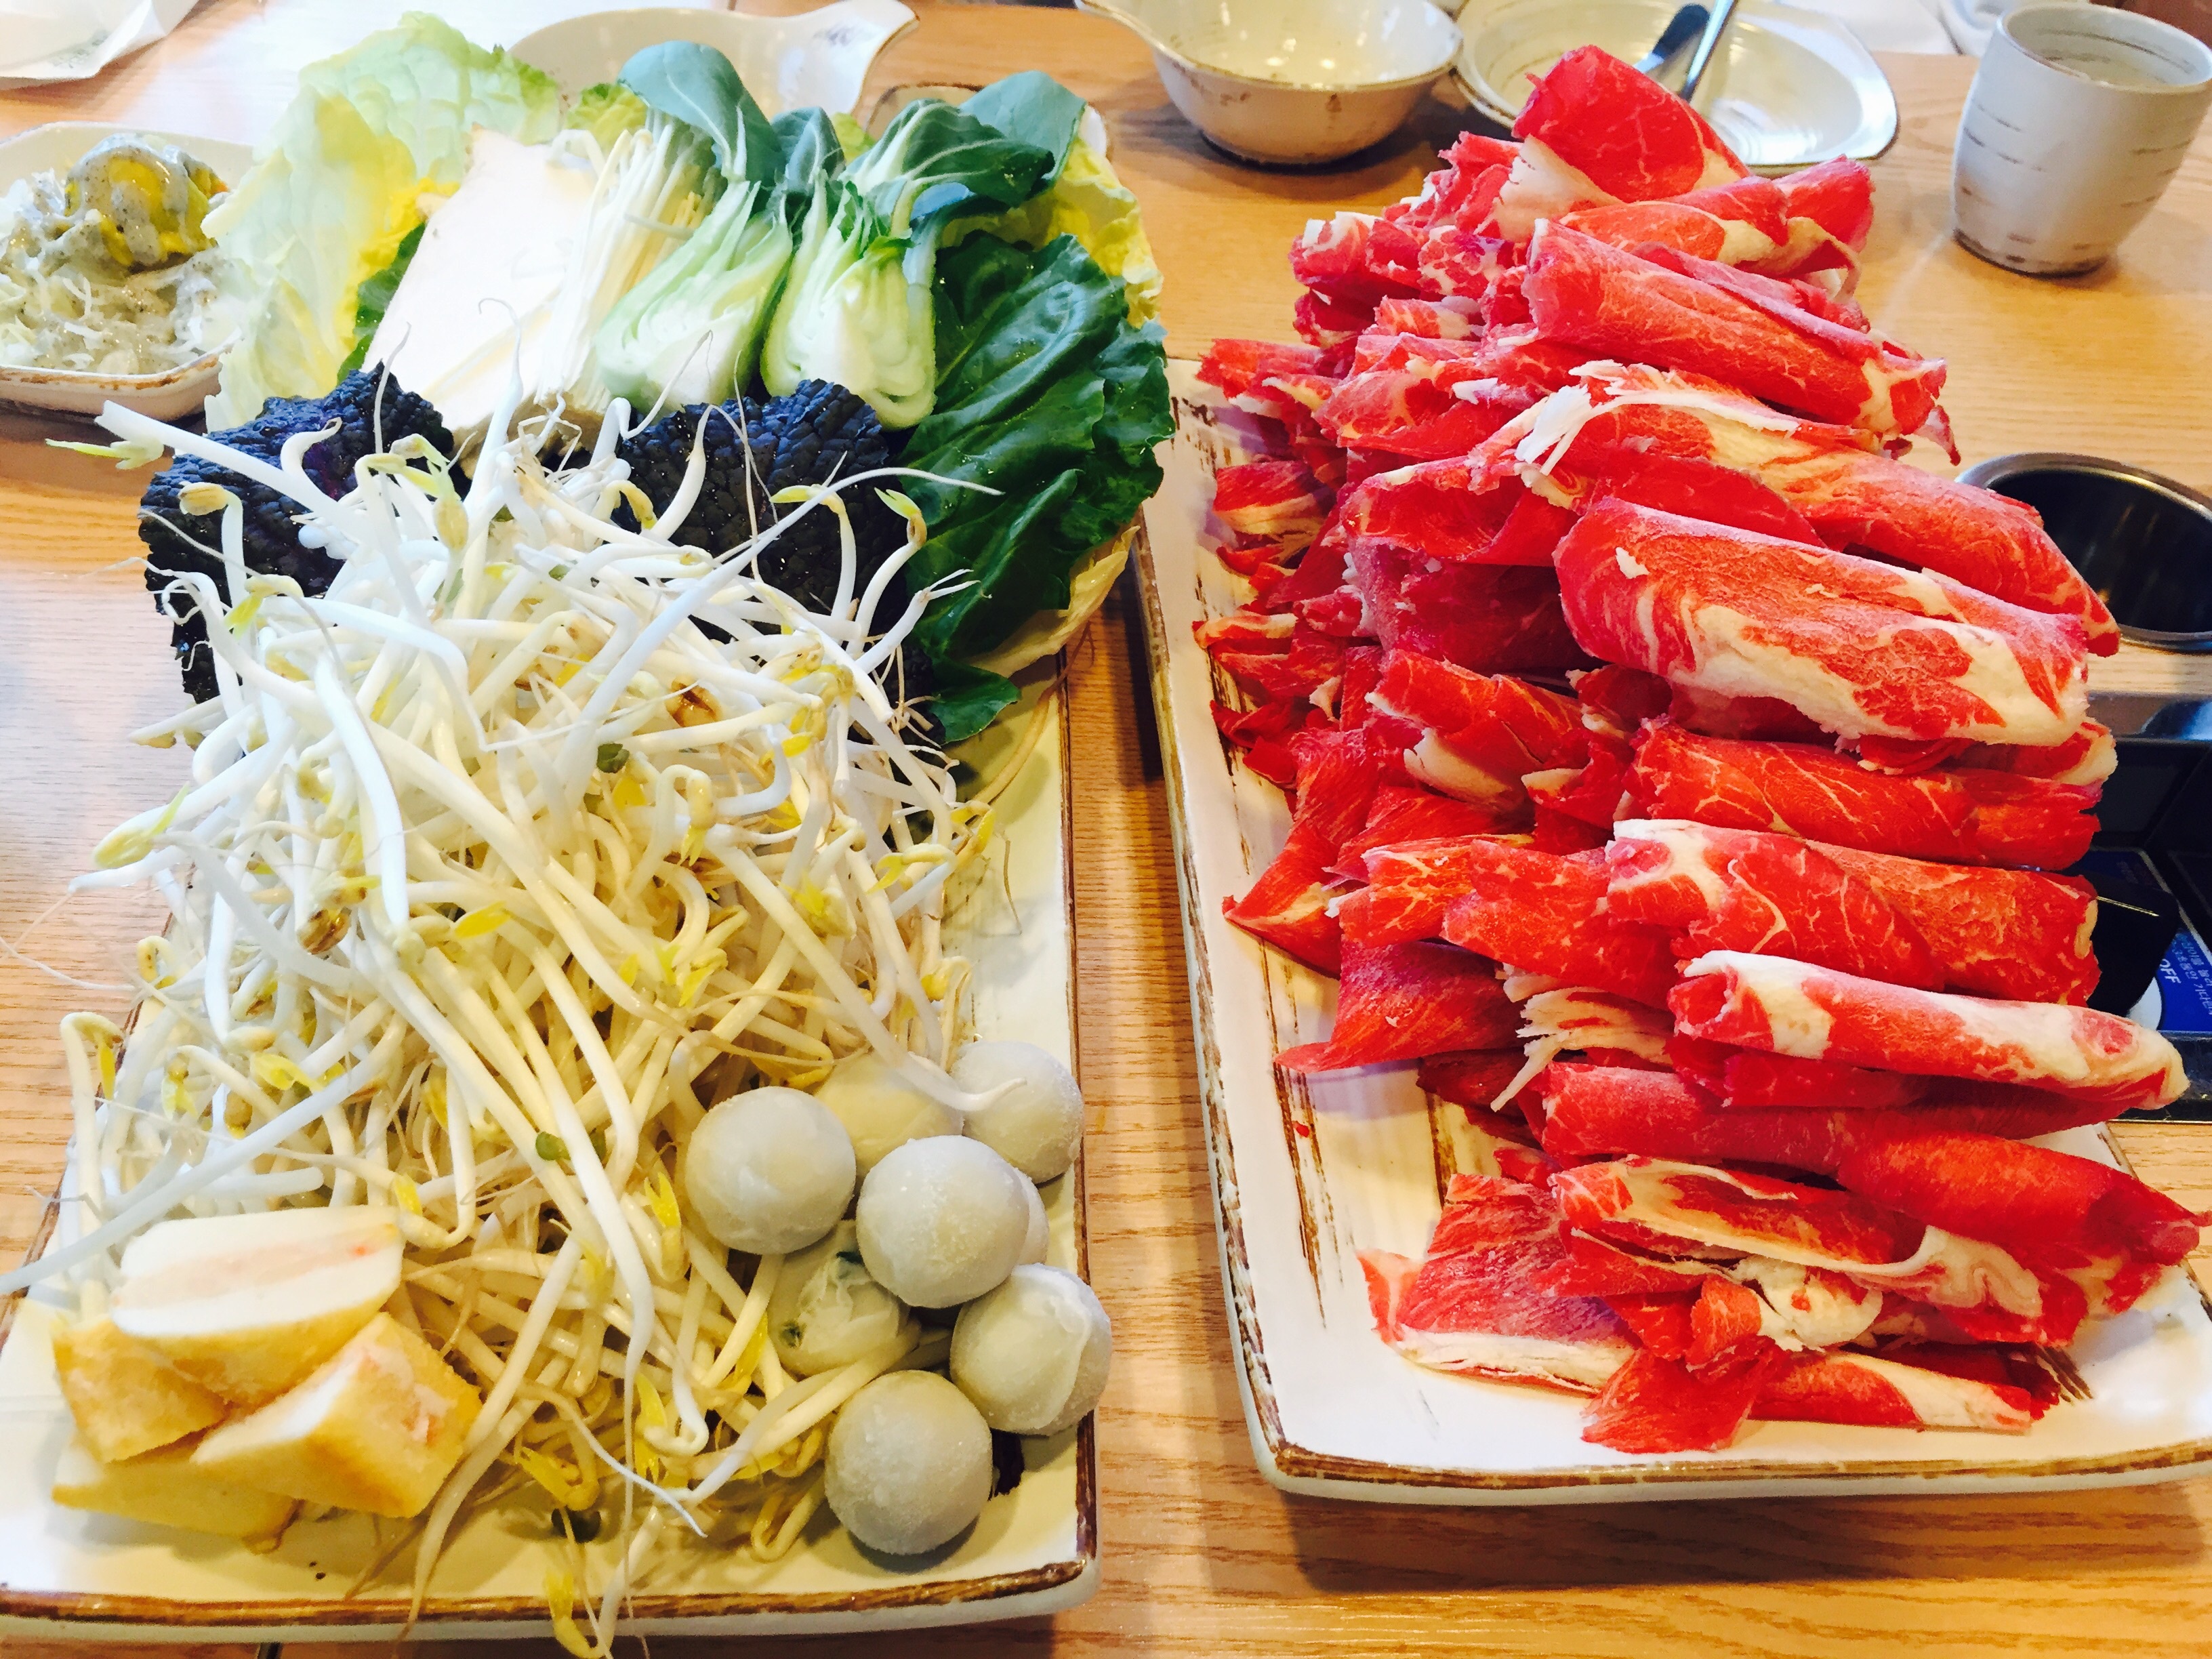
dish, meal, food, cooking, produce, vegetable, mushroom, meat, lunch, cuisine, beef, delicious, asian food, dumplings, happy, vegetables, soft, sprouts, hors d oeuvre, chinese food, shabu shabu, fishcake